Walter Zobell

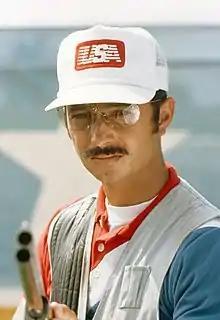
Zobell in 1984

Walter Ward Zobell, Jr. (born April 21, 1950) is an American sports shooter. He competed in the mixed trap event at the 1984 Summer Olympics. During his trap shooting career he won 4 medals in the World Shooting Championships and 2 gold medals in the Pan American Games. Walter served in the U.S. Army Reserve till 1998. He is a cattle rancher in Montana and has a degree in economics from Montana State University.